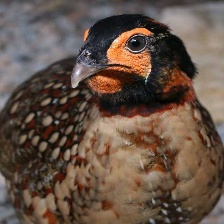
Species: CABOTS TRAGOPAN
Scientific name: TRAGOPAN CABOTI